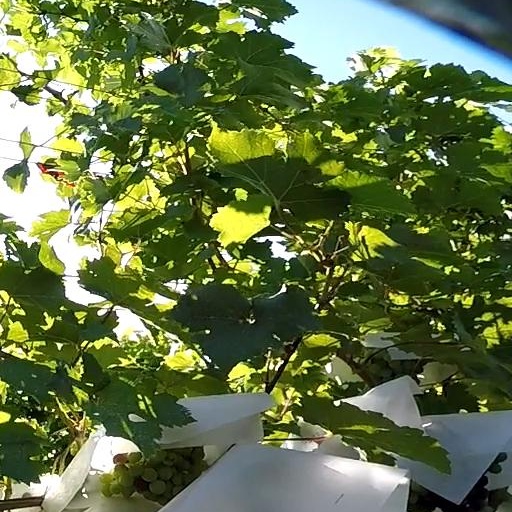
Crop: grape